Muzzle brake

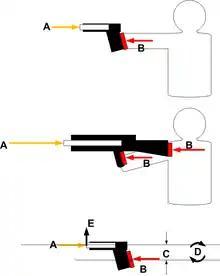
Illustration of forces in muzzle rise. Projectile and propellant gases act on barrel along barrel center line A. The shooter resists the forces by contact with the gun at grips and stock B. The height difference between barrel centerline and average point of contact is height C. The forces A and B operating over moment arm/height C create torque or moment D, which rotates the firearm's muzzle up as illustrated at E

In mid-1930s, Bofors designed several successful artillery pieces (e. g. 37-mm and 105-mm guns) with new perforated muzzle brakes, so-called pepper-pot muzzle brakes, a design invented by then Swedish artillery captain and therefore known in Sweden as a "Jentzen-brake". The Soviet Union started modernizing old artillery systems with new barrels, such as the 107 mm gun M1910/30, 152 mm gun M1910/30 etc., predominantly featuring cylindrical muzzle brakes with long slits on each side. Several European countries started designing and producing anti-tank rifles featuring muzzle brakes. In late 1930s and especially during World War II the device became common on both firearms and artillery pieces.